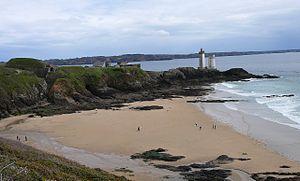
Fort du Minou
Plouzané [pluzane] est une commune du département du Finistère, dans la région Bretagne, en France.
Le fort du Petit Minou a été construit de 1694 à 1697. Il se trouve sur la commune de Plouzané, en Bretagne, France.
Le phare du Petit Minou indique aux bateaux désirant se rendre à Brest, la route à suivre pour entrer dans la rade. Il forme un alignement avec le phare du Portzic.